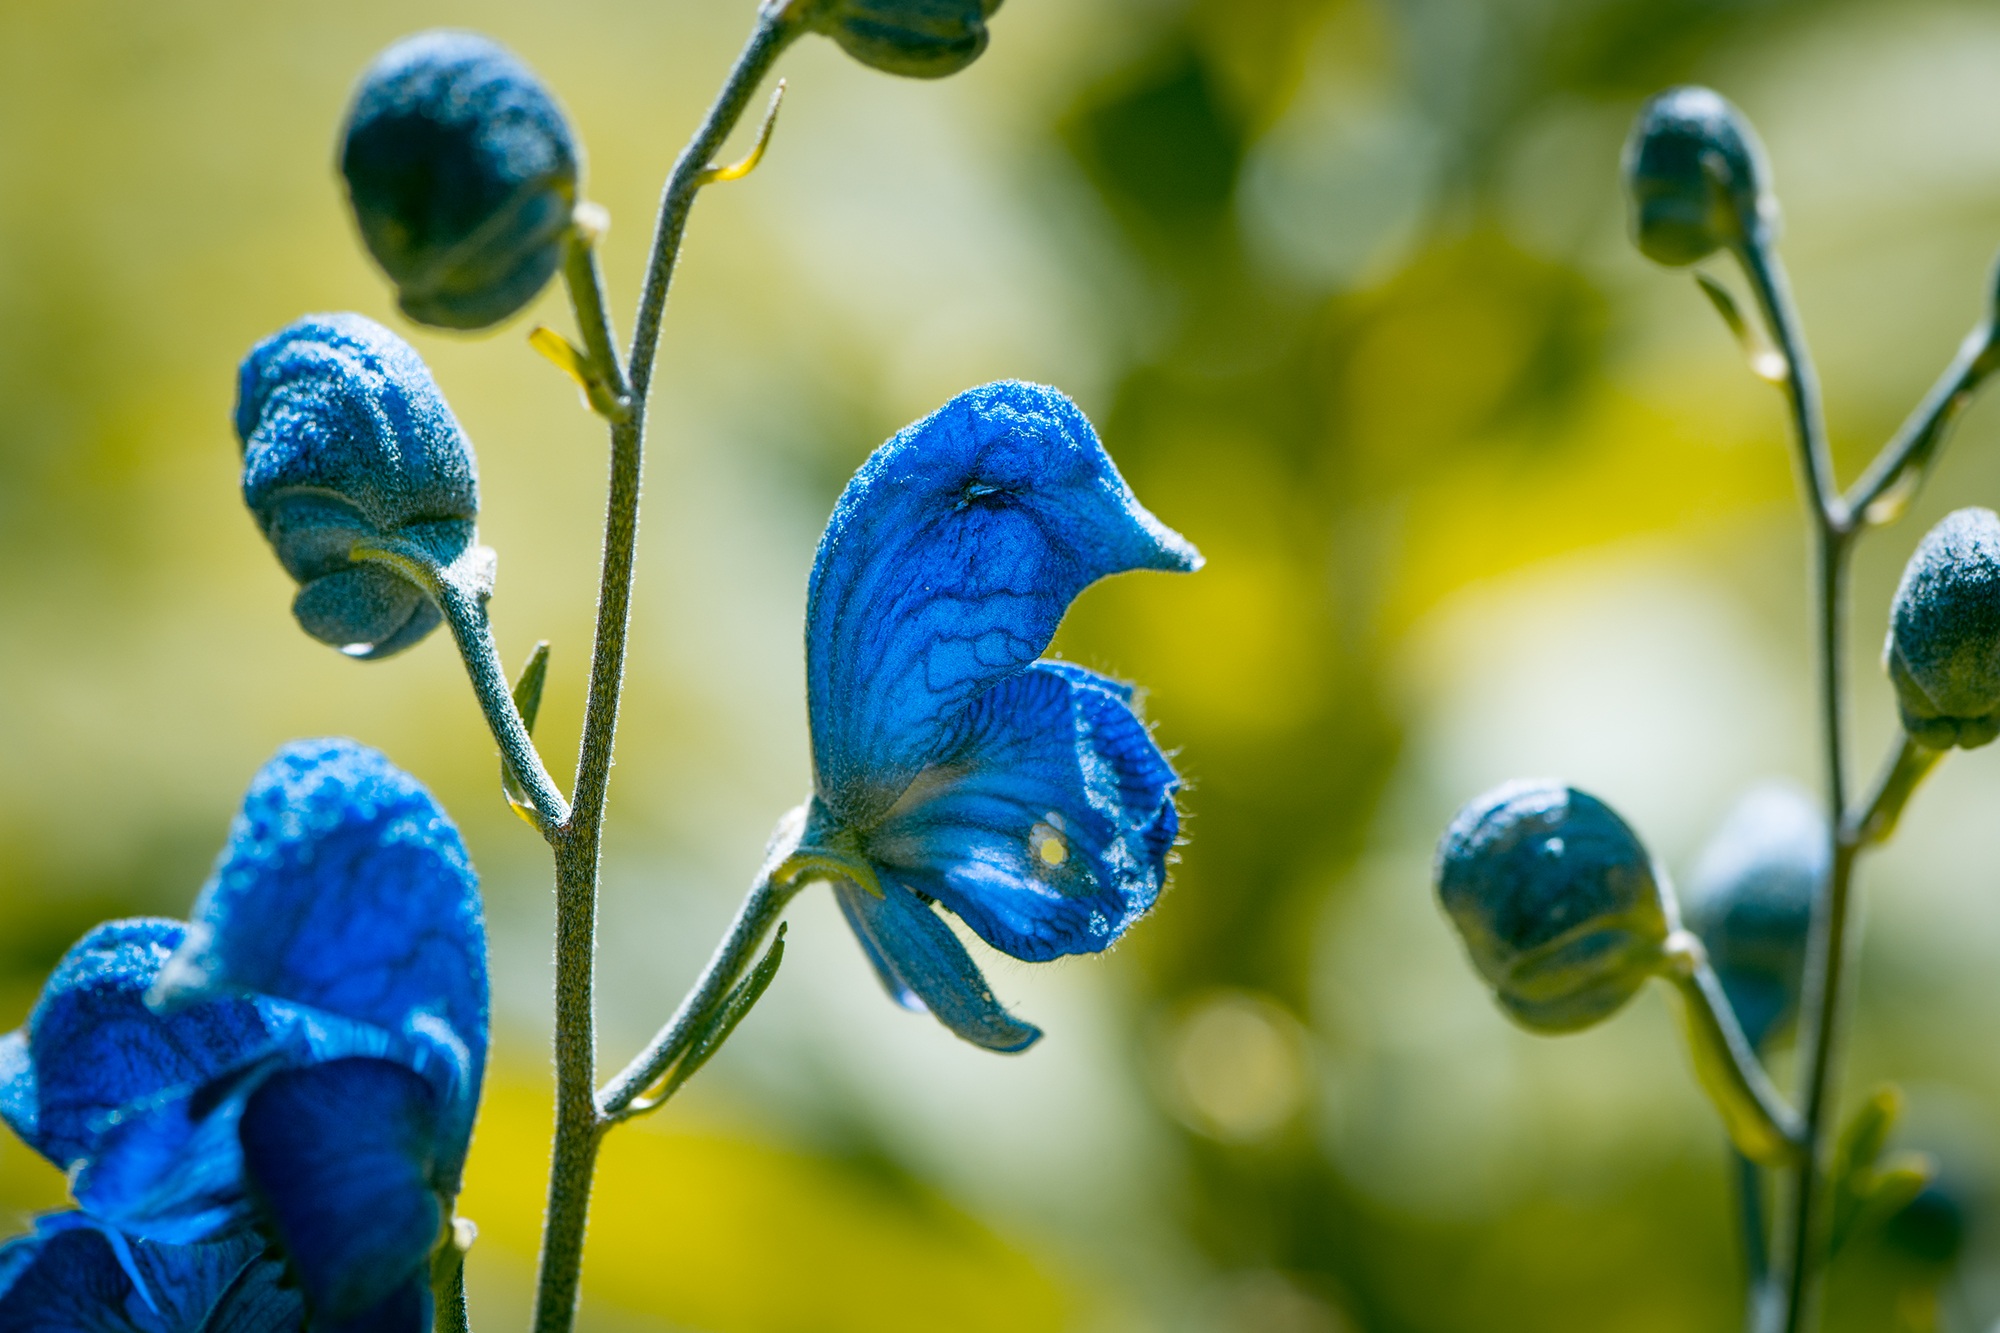
nature, branch, blossom, plant, photography, meadow, leaf, flower, purple, bloom, green, botany, blue, garden, close, flora, wildflower, close up, macro photography, blue flowers, flowering plant, lamiaceae, wild sage, sage way, plant stem, land plant